Sir Francis Seymour, 1st Baronet

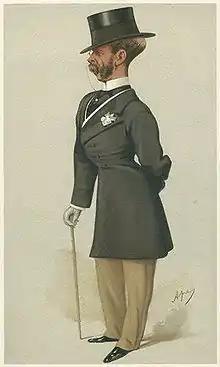
"Albert's Seymour", as caricatured by Carlo Pellegrini in "Vanity Fair", 1877

General Sir Francis Seymour, 1st Baronet, (1813–1890) was a British Army officer and courtier.